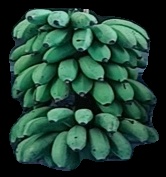
Variety: rasbale
Grade: grade2